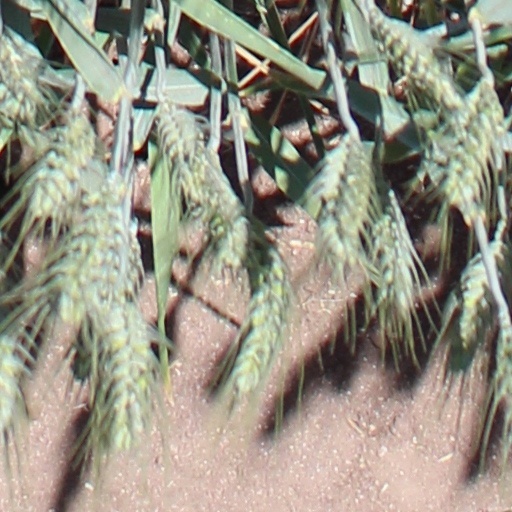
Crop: wheat